4th Portuguese India Armada (Gama, 1502)

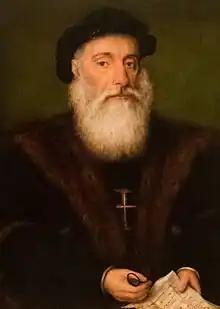
Vasco da Gama

The command of the 4th Armada was offered to Pedro Álvares Cabral. But various factions in the Portuguese court and the Casa da India, opposed Cabral's appointment, on the grounds that it was Cabral's 'incompetence' that had created this unhappy situation to begin with. However, Cabral had his own political supporters that could not be ignored. The king tried to compromise by offering Cabral the position of captain-major ("capitão-mor"), but letting it be clearly understood that his command of the fleet would not be absolute, that at least one squadron would be placed under the separate command of Vicente Sodré (an uncle of Vasco da Gama, and leading opponent of Cabral). Finding this condition an unacceptable affront, Cabral withdrew his name in a huff. Manuel I immediately appointed Vasco da Gama himself as captain-major.